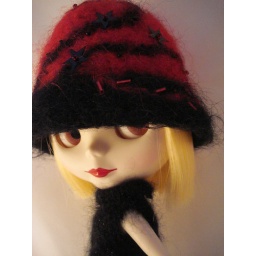
Jane in black and red felted cloche hat